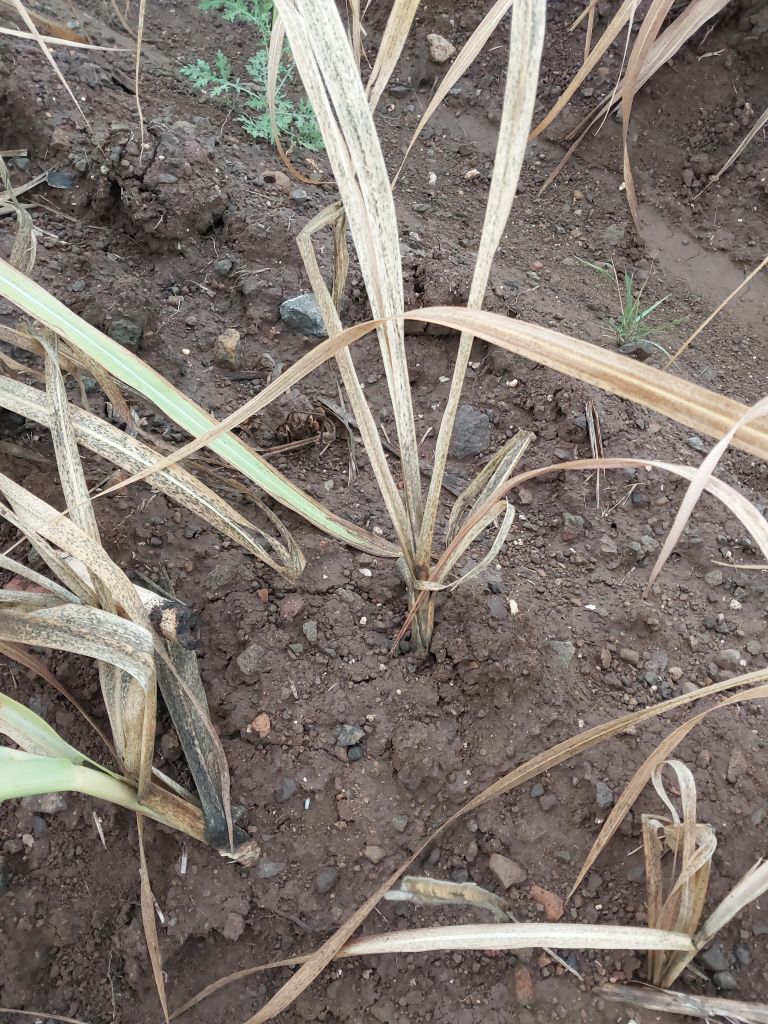
Label: Sett Rot